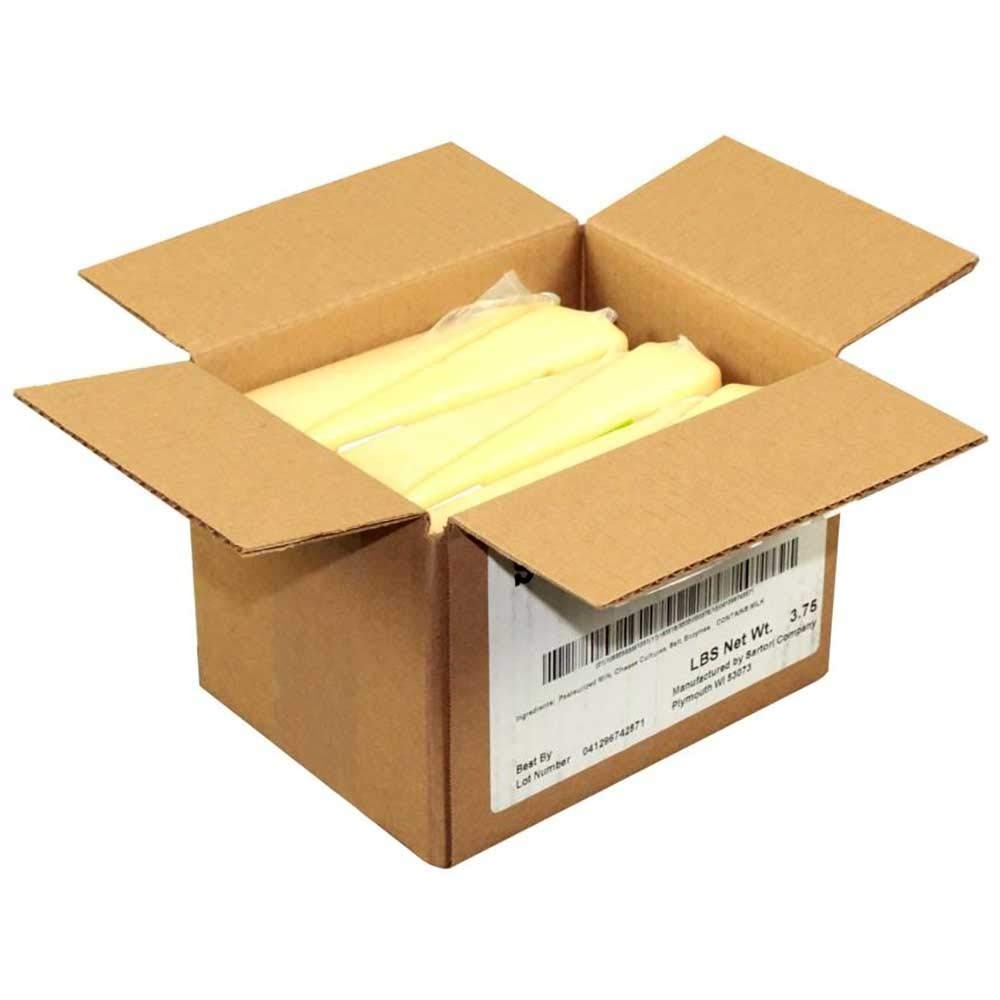
Item Name: Sartori Asiago Cheese Wedge, 5 Ounce -- 12 per case.
Bullet Point 1: Food items cannot be returned.
Bullet Point 2: Important - Refrigerated items are perishable and tend to have short shelf lives - some of these can be as little as two weeks from the date of receipt - if you are ordering a large quantity, or are otherwise concerned about expiration dates, consider a frozen product.
Value: 5.0
Unit: Ounce

Price: 47.99